National Museum of Serbia

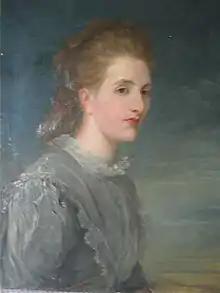
"Lady Gavrag Portrait" by George Frederic Watts

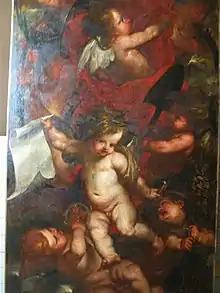
"Pan with Puttas", by Peter Strudel

The Dutch and Flemish collection consists of more than 500 works (210 paintings of art and 220 graphics and engravings, and over 80 drawings). The National Museum in Belgrade was the first museum in the world to include a Piet Mondrian painting in its permanent display. Represented artists include Juan de Flandes, Hieronymus Bosch, Cornelis de Vos, Anthony van Dyck, Antonis Mor, Jan Brueghel the Elder, Marten de Vos, Joos van Cleve, Jan Antonisz. van Ravesteyn, Rubens, Jan van Goyen, Justus Sustermans, Simon de Vos, Jan Victors, Willem van Aelst, Frans van Mieris, Sr., Paulus Potter, Caspar Netscher, Jan Frans van Bloemen, Adam Frans van der Meulen, Godfried Schalcken, Adriaen van Utrecht, Johan Jongkind, Kees van Dongen, Anton Mauve, Allart van Everdingen, Vincent van Gogh and Piet Mondrian.